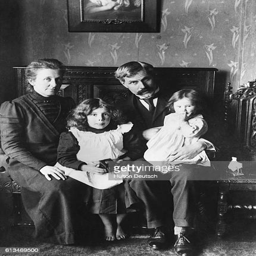
politician the politician who became first prime minister with his family